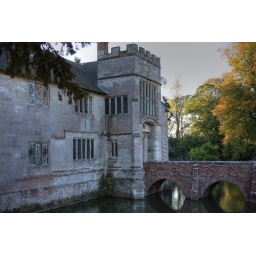
The bridge over the boat into Baddesley Clinton.